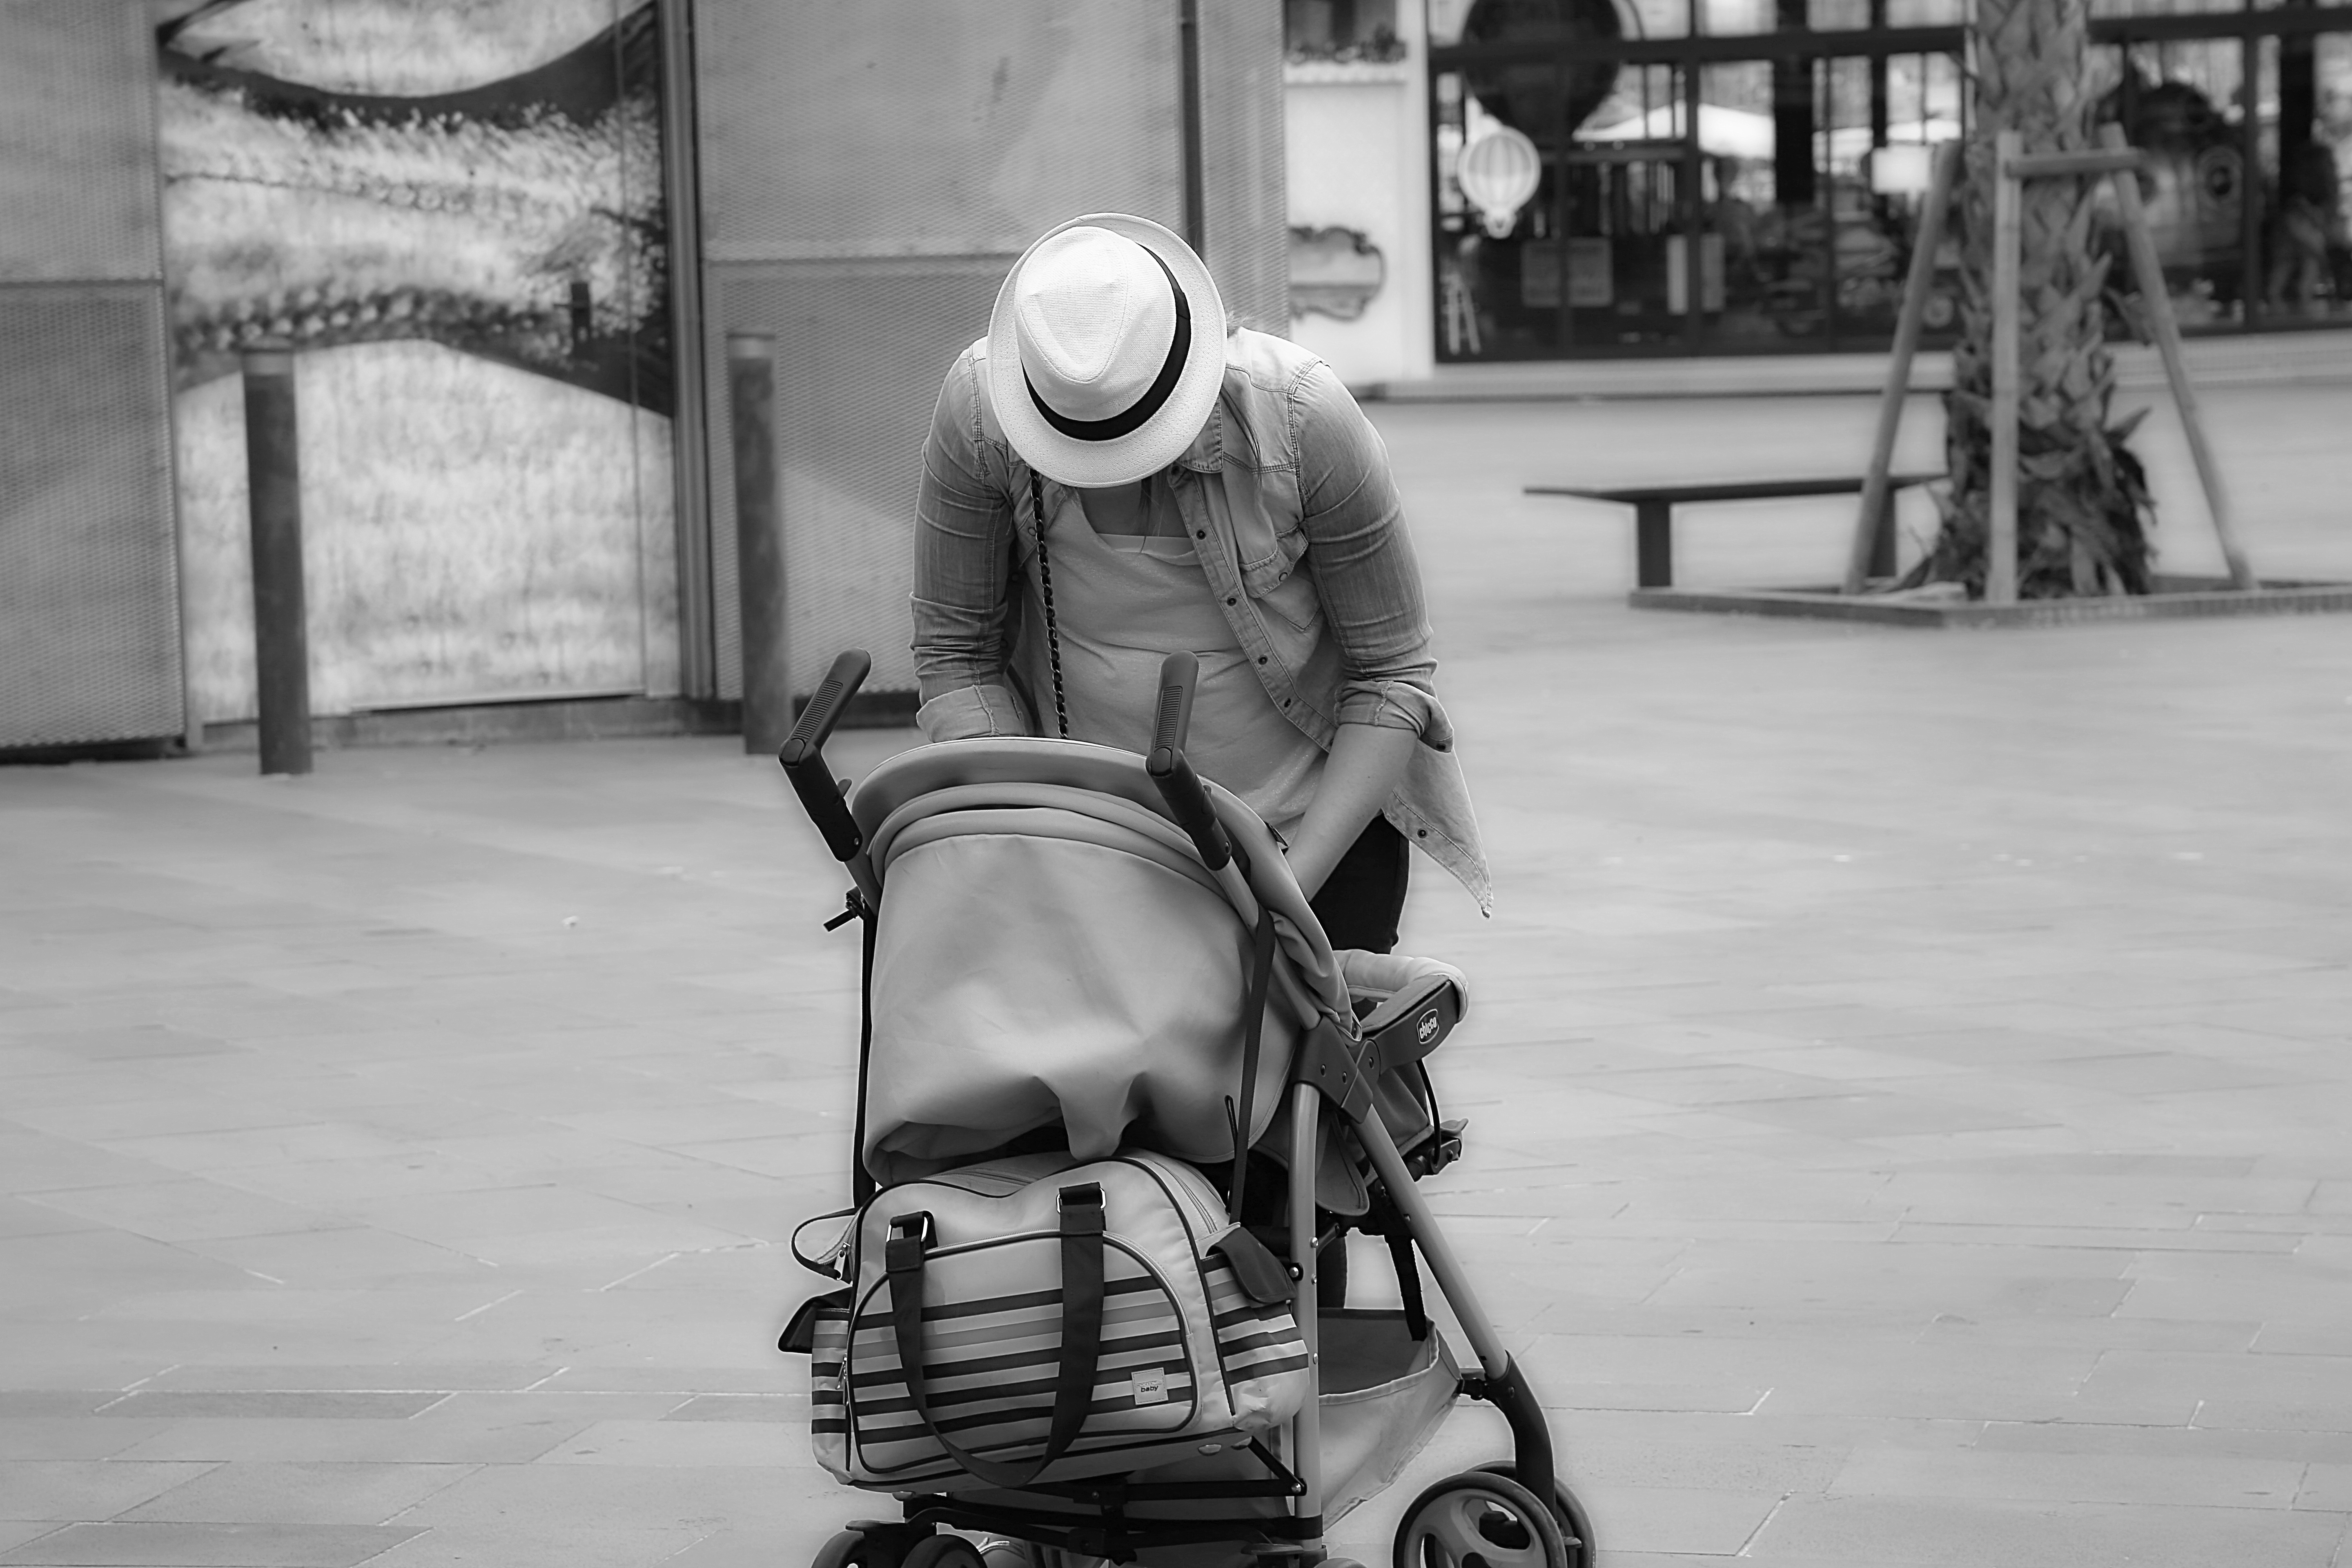
person, black and white, woman, road, white, street, france, vehicle, sitting, hat, clothing, black, monochrome, infrastructure, footwear, photograph, stroller, black and white photo, baby carriage, monochrome photography, human positions, inhabitants